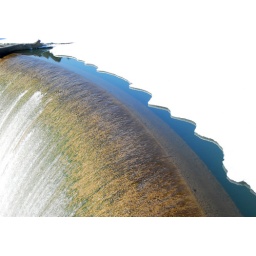
lake water comes out from under the ice to go down the spilway.